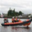
Label: ship